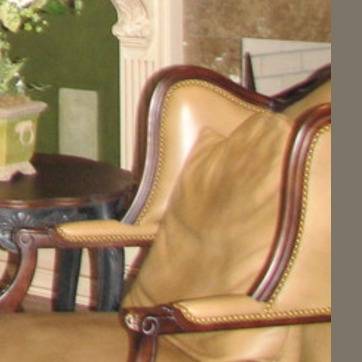
Material: leather